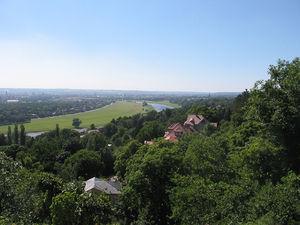
Un paysage culturel est, au sens de la terminologie de l'UNESCO, un paysage représentatif d'une région du monde : « Œuvres conjuguées de l'être humain et de la nature, ils expriment une longue et intime relation des peuples avec leur environnement ».
La vallée de l'Elbe à Dresde est un « paysage culturel » qui dans le passé a été inscrit sur la liste du patrimoine mondial de l'Unesco.
Un site inscrit sur la Liste du patrimoine mondial par l'UNESCO, peut en être retiré si cette dernière estime que le bien en question n'est pas correctement géré et protégé. Dans un premier temps, une fois les menaces identifiées, le bien peut être placé sur la Liste du patrimoine mondial en péril, le temps de mettre en place une concertation avec les autorités locales et de déterminer une stratégie pour remédier au problème. Si la discussion échoue, le comité du Patrimoine mondial peut donc annuler l'inscription.